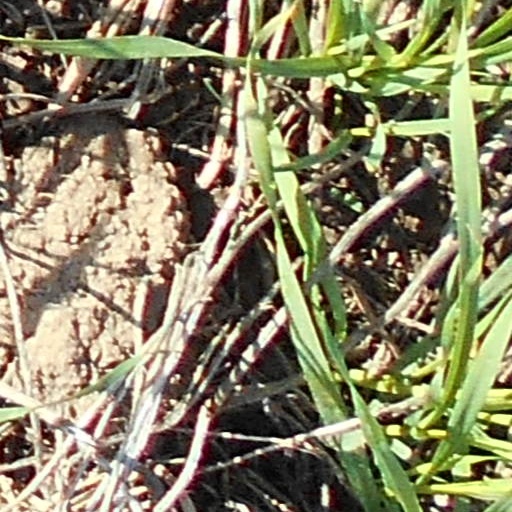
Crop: wheat